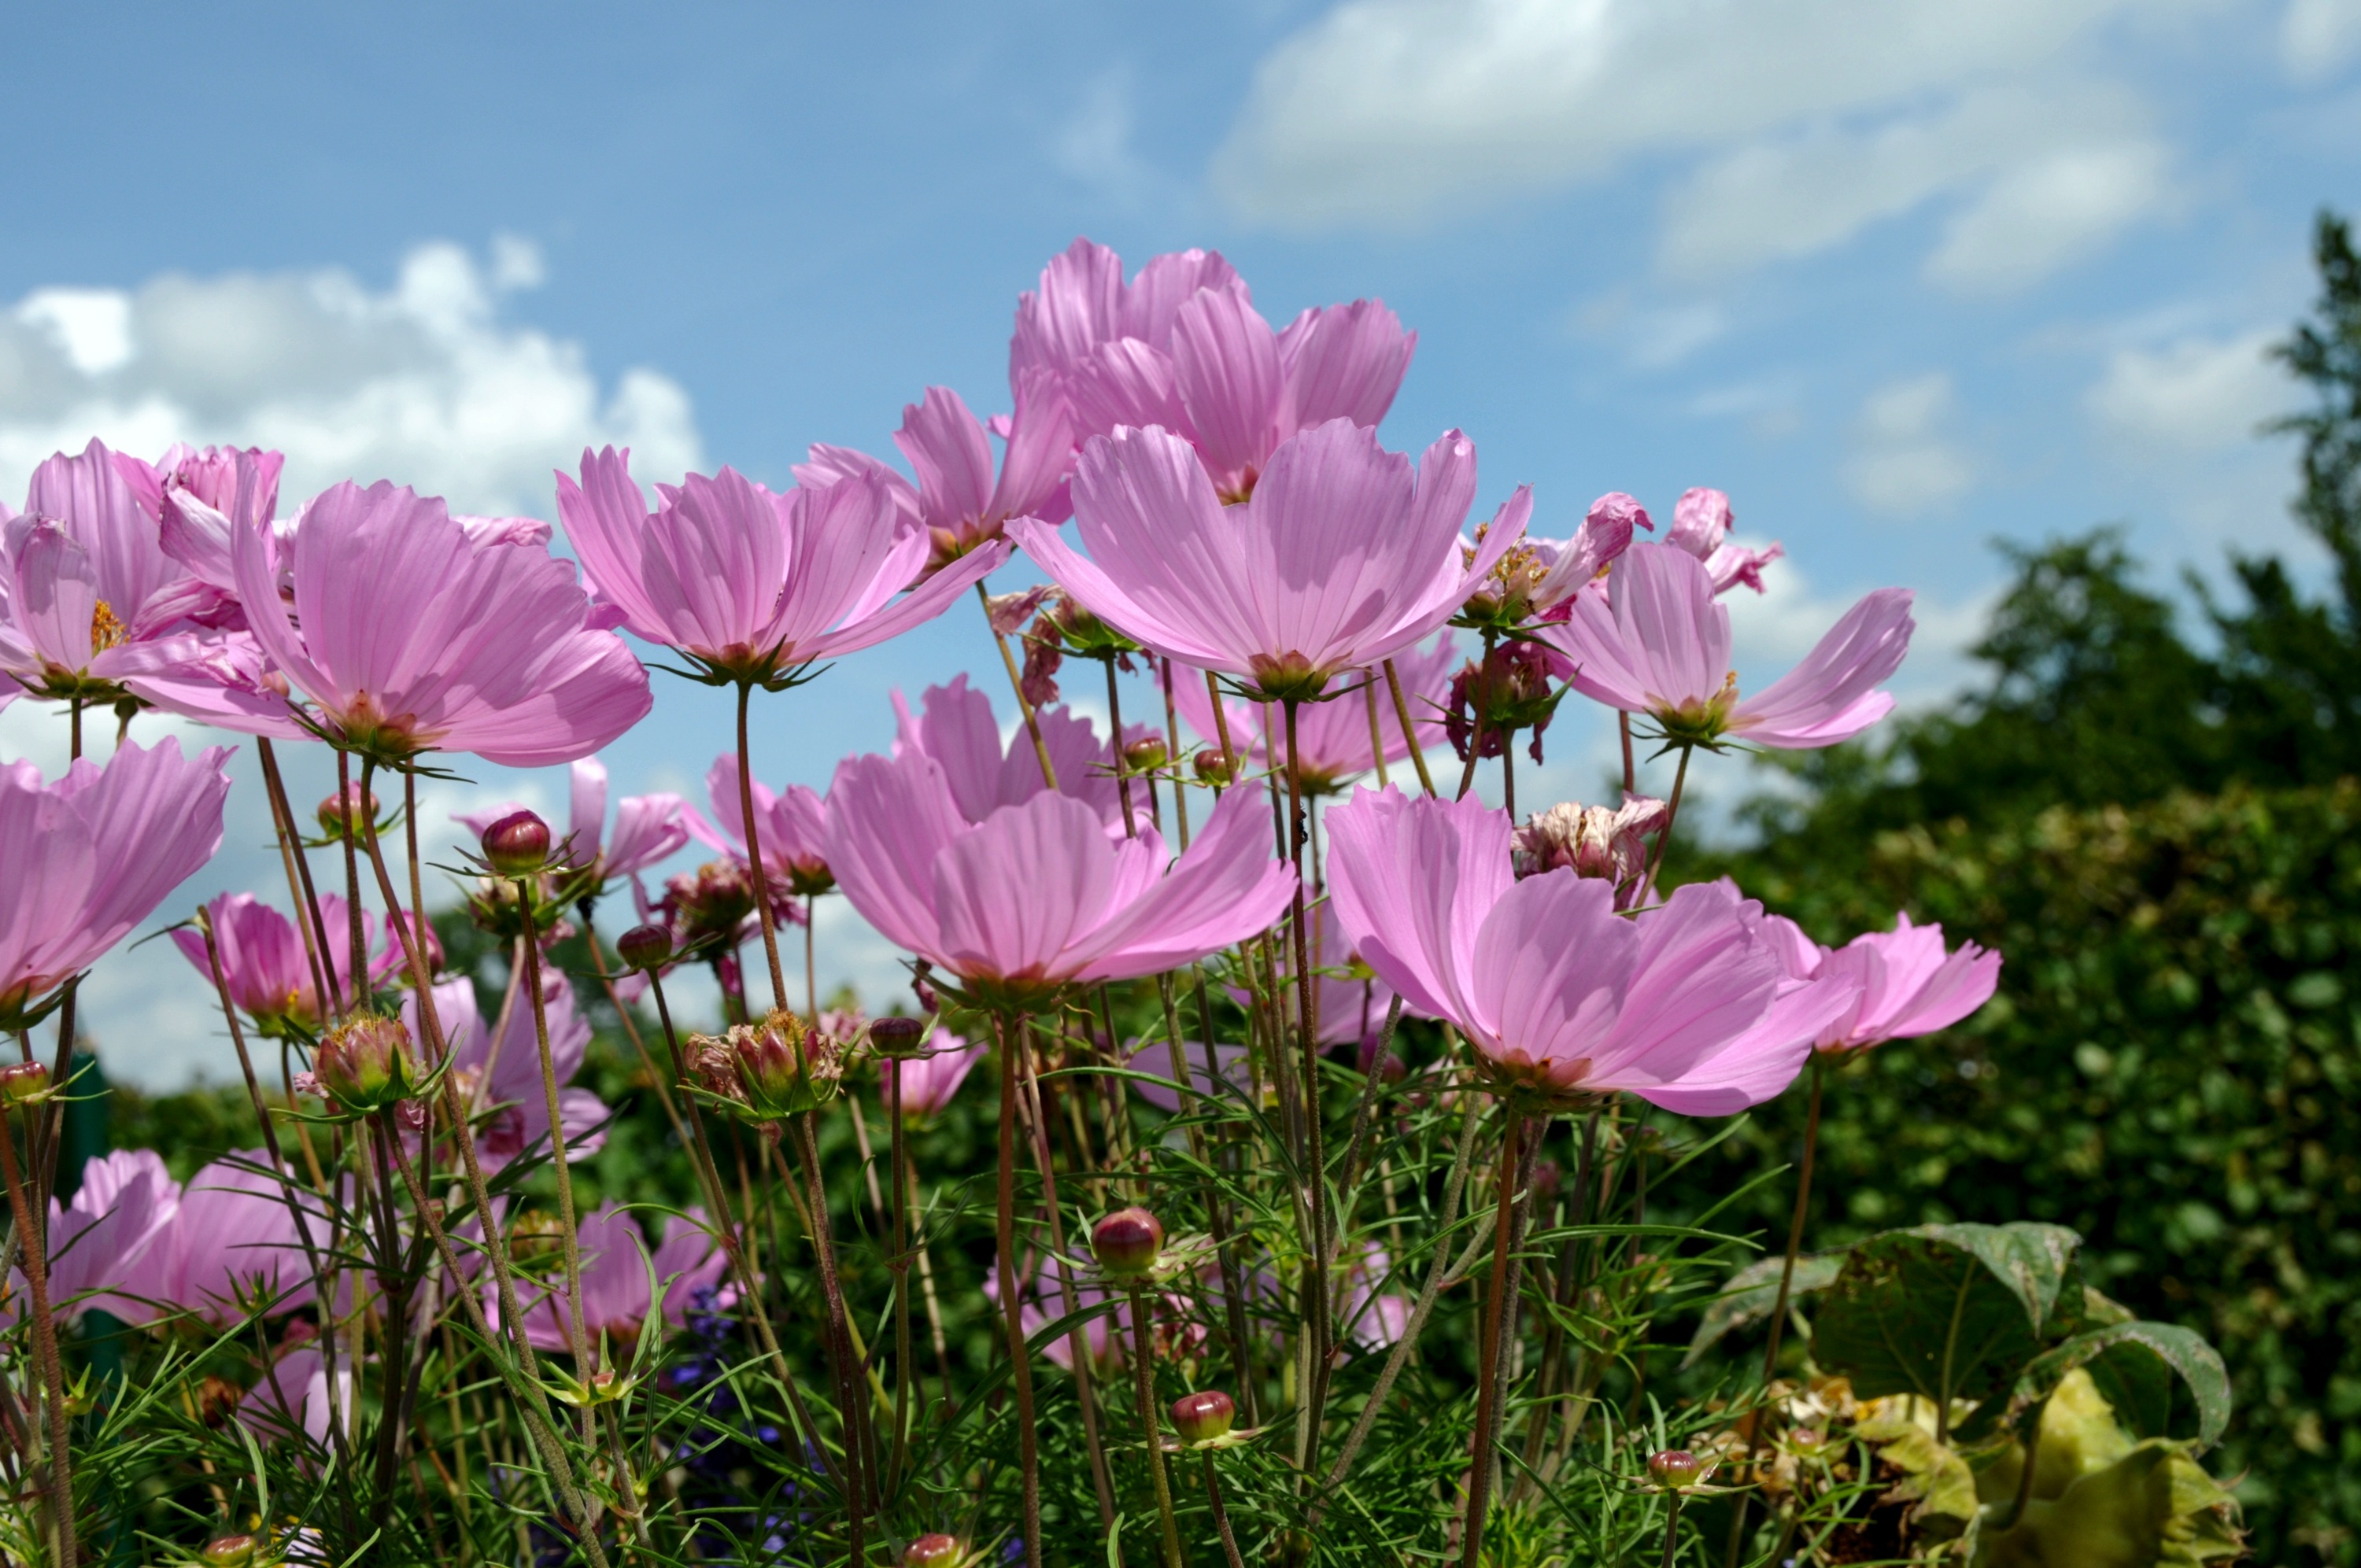
nature, blossom, plant, field, meadow, cosmos, flower, petal, summer, botany, pink, flora, blue sky, wildflower, flowers, cosmea, cosmos bipinnatus, flowering plant, daisy family, land plant, garden cosmos